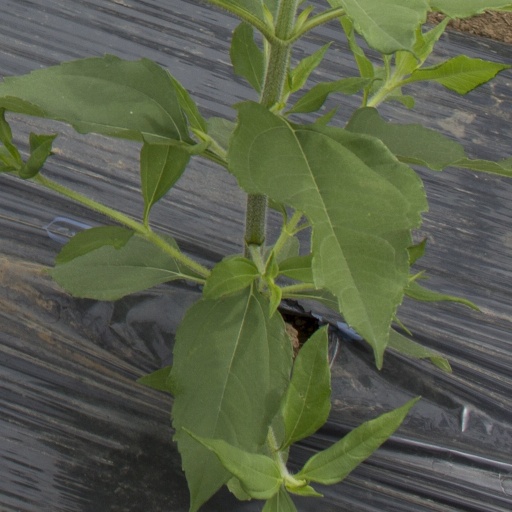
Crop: Jerusalem artichoke